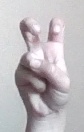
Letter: toot